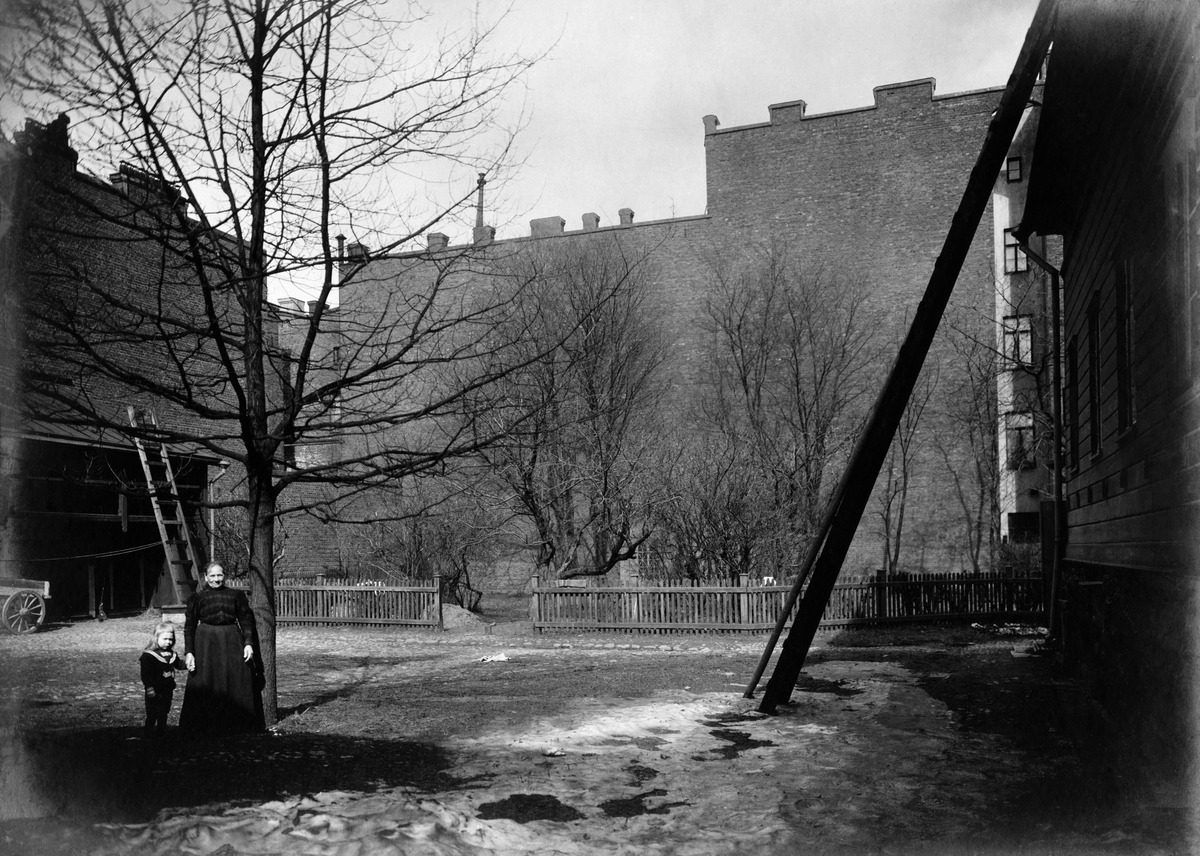
Bulevardi 3 - Yrjönkatu 9
sisällön kuvaus: Bulevardi 3 - Yrjönkatu 9. Pihakuva. Jenny Florinin kodin piha. Kuvattu vuonna 1908 tai 1911? mustavalkoinen
Kuvaaja: Brander, Signe, valokuvaaja
Ajankohta: kuvausaika 1900 -luku alku
Paikka: Suomi, Uusimaa, Helsinki, Kamppi Helsinki, Bulevardi 3.  Yrjönkatu 9
Aiheet: henkilöt, naiset, lapset, puurakennukset, aidat, pihat, kuljetusvälineet, tiilirakennukset